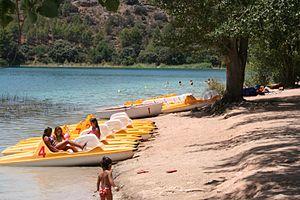
Le parc naturel des lacs de Ruidera est situé dans la plaine et province historique de La Mancha ; il se partage entre la province de Ciudad Real et celle d'Albacete, toutes deux dans la communauté autonome de Castilla-La Mancha en Espagne.